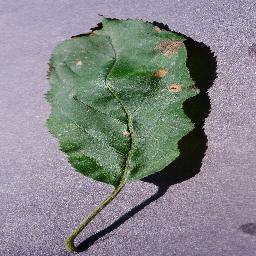
Label: Apple___Black_rot